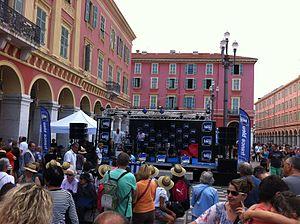
Podium France Bleu Azur à la Fête de la Musique le 20 Juin 2015, Place Masséna à Nice
France Bleu est le réseau des radios locales publiques françaises, décliné en 44 radios généralistes publiques de proximité. Il est créé à l'initiative de Jean-Marie Cavada, PDG de Radio France, en septembre 2000. Le contenu est essentiellement constitué des programmes locaux des stations locales dans les régions et les départements relayés en soirée, la nuit et le midi par un programme national. Il fait partie du groupe public Radio France, dans lequel il peut être comparé à France 3 au sein de France Télévisions en raison de sa mission locale.